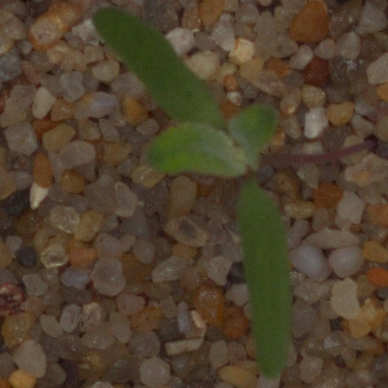
Label: fat_hen